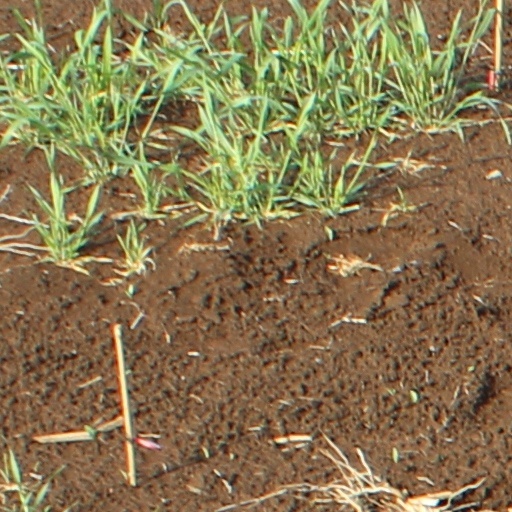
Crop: wheat